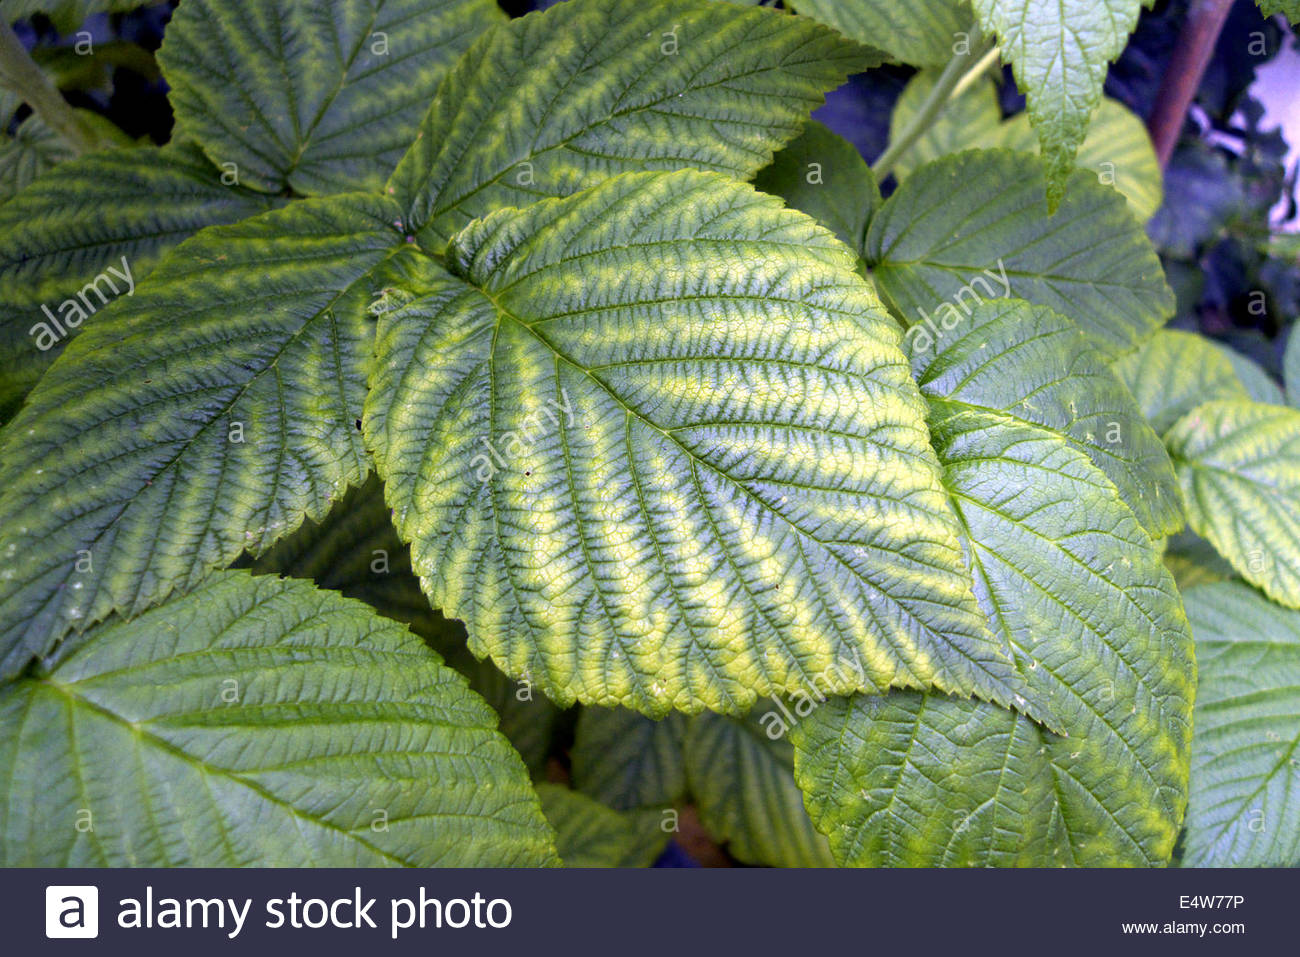
Labels: Raspberry leaf